Lise Meitner

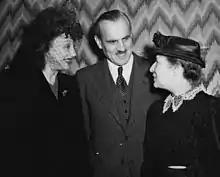
Meitner with actress Katharine Cornell and physicist Arthur Compton on 6 June 1946

Meitner and Frisch had correctly interpreted Hahn's results to mean that the nucleus of uranium had split roughly in half. The first two reactions that the Berlin group had observed were light elements created by the breakup of uranium nuclei; the third, the 23-minute one, was a decay into the real element 93. On returning to Copenhagen, Frisch informed Bohr, who slapped his forehead and exclaimed "What idiots we have been!" Bohr promised not to say anything until they had a paper ready for publication. To speed the process, they decided to submit a one-page note to "Nature". At this point, the only evidence that they had was the barium. Logically, if barium was formed, the other element must be krypton, but Hahn had mistakenly believed that the atomic masses had to add up to 239 rather than the atomic numbers adding up to 92, and thought it was masurium (technetium), and so did not check for it: